William Harmatz

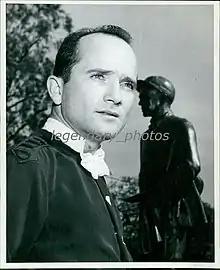
William Harmatz accepting the George Wolf Memorial Award

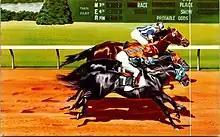

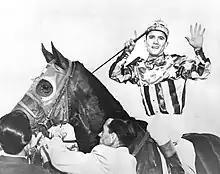

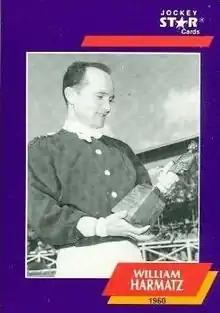

William Harmatz (February 9, 1931 – January 27, 2011) was an American Thoroughbred horse racing jockey who won the 1959 Preakness Stakes aboard Royal Orbit. The recipient of the George Woolf Memorial Jockey Award in 1960, given to a jockey who demonstrates high standards of personal and professional conduct, on and off the racetrack, Harmatz was Jewish, and was inducted in the International Jewish Sports Hall of Fame in 1999.